Jeffrey Dunstan

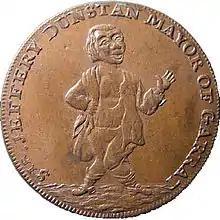
Face of Trade token issued by T.Hall, Finsbury 1795

Dunstan died in 1797, and was buried in the churchyard of St Mary Matfelon, Whitechapel. Some curious illustrations from the drawings of Valentine Green, portraying the humours of a Garrett election, will be found in the "Book of Days", and portraits of Dunstan are given in Hone's "Every Day Book", and Wilson's "Wonderful Characters". Foote attended the election in 1761, and in 1763 produced at the theatre in the Haymarket, his comedy of "The Mayor of Garret", London, 1764, octavo, which met with great success.